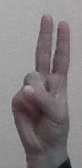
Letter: taa